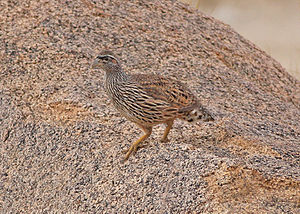
Namibfrankolin
Namibfrankolin er en fasanfugl, der lever i sydlige Angola og Namibia.